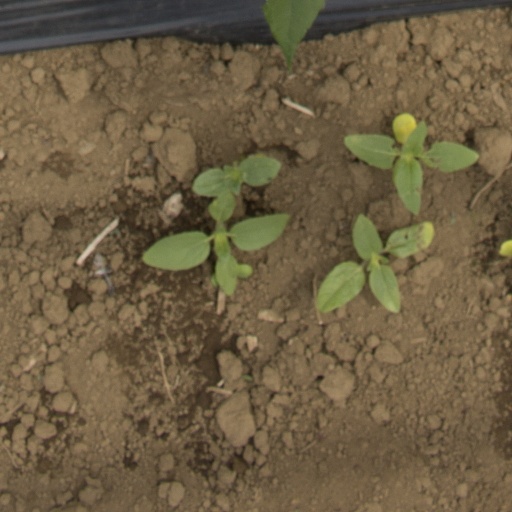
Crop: Jerusalem artichoke